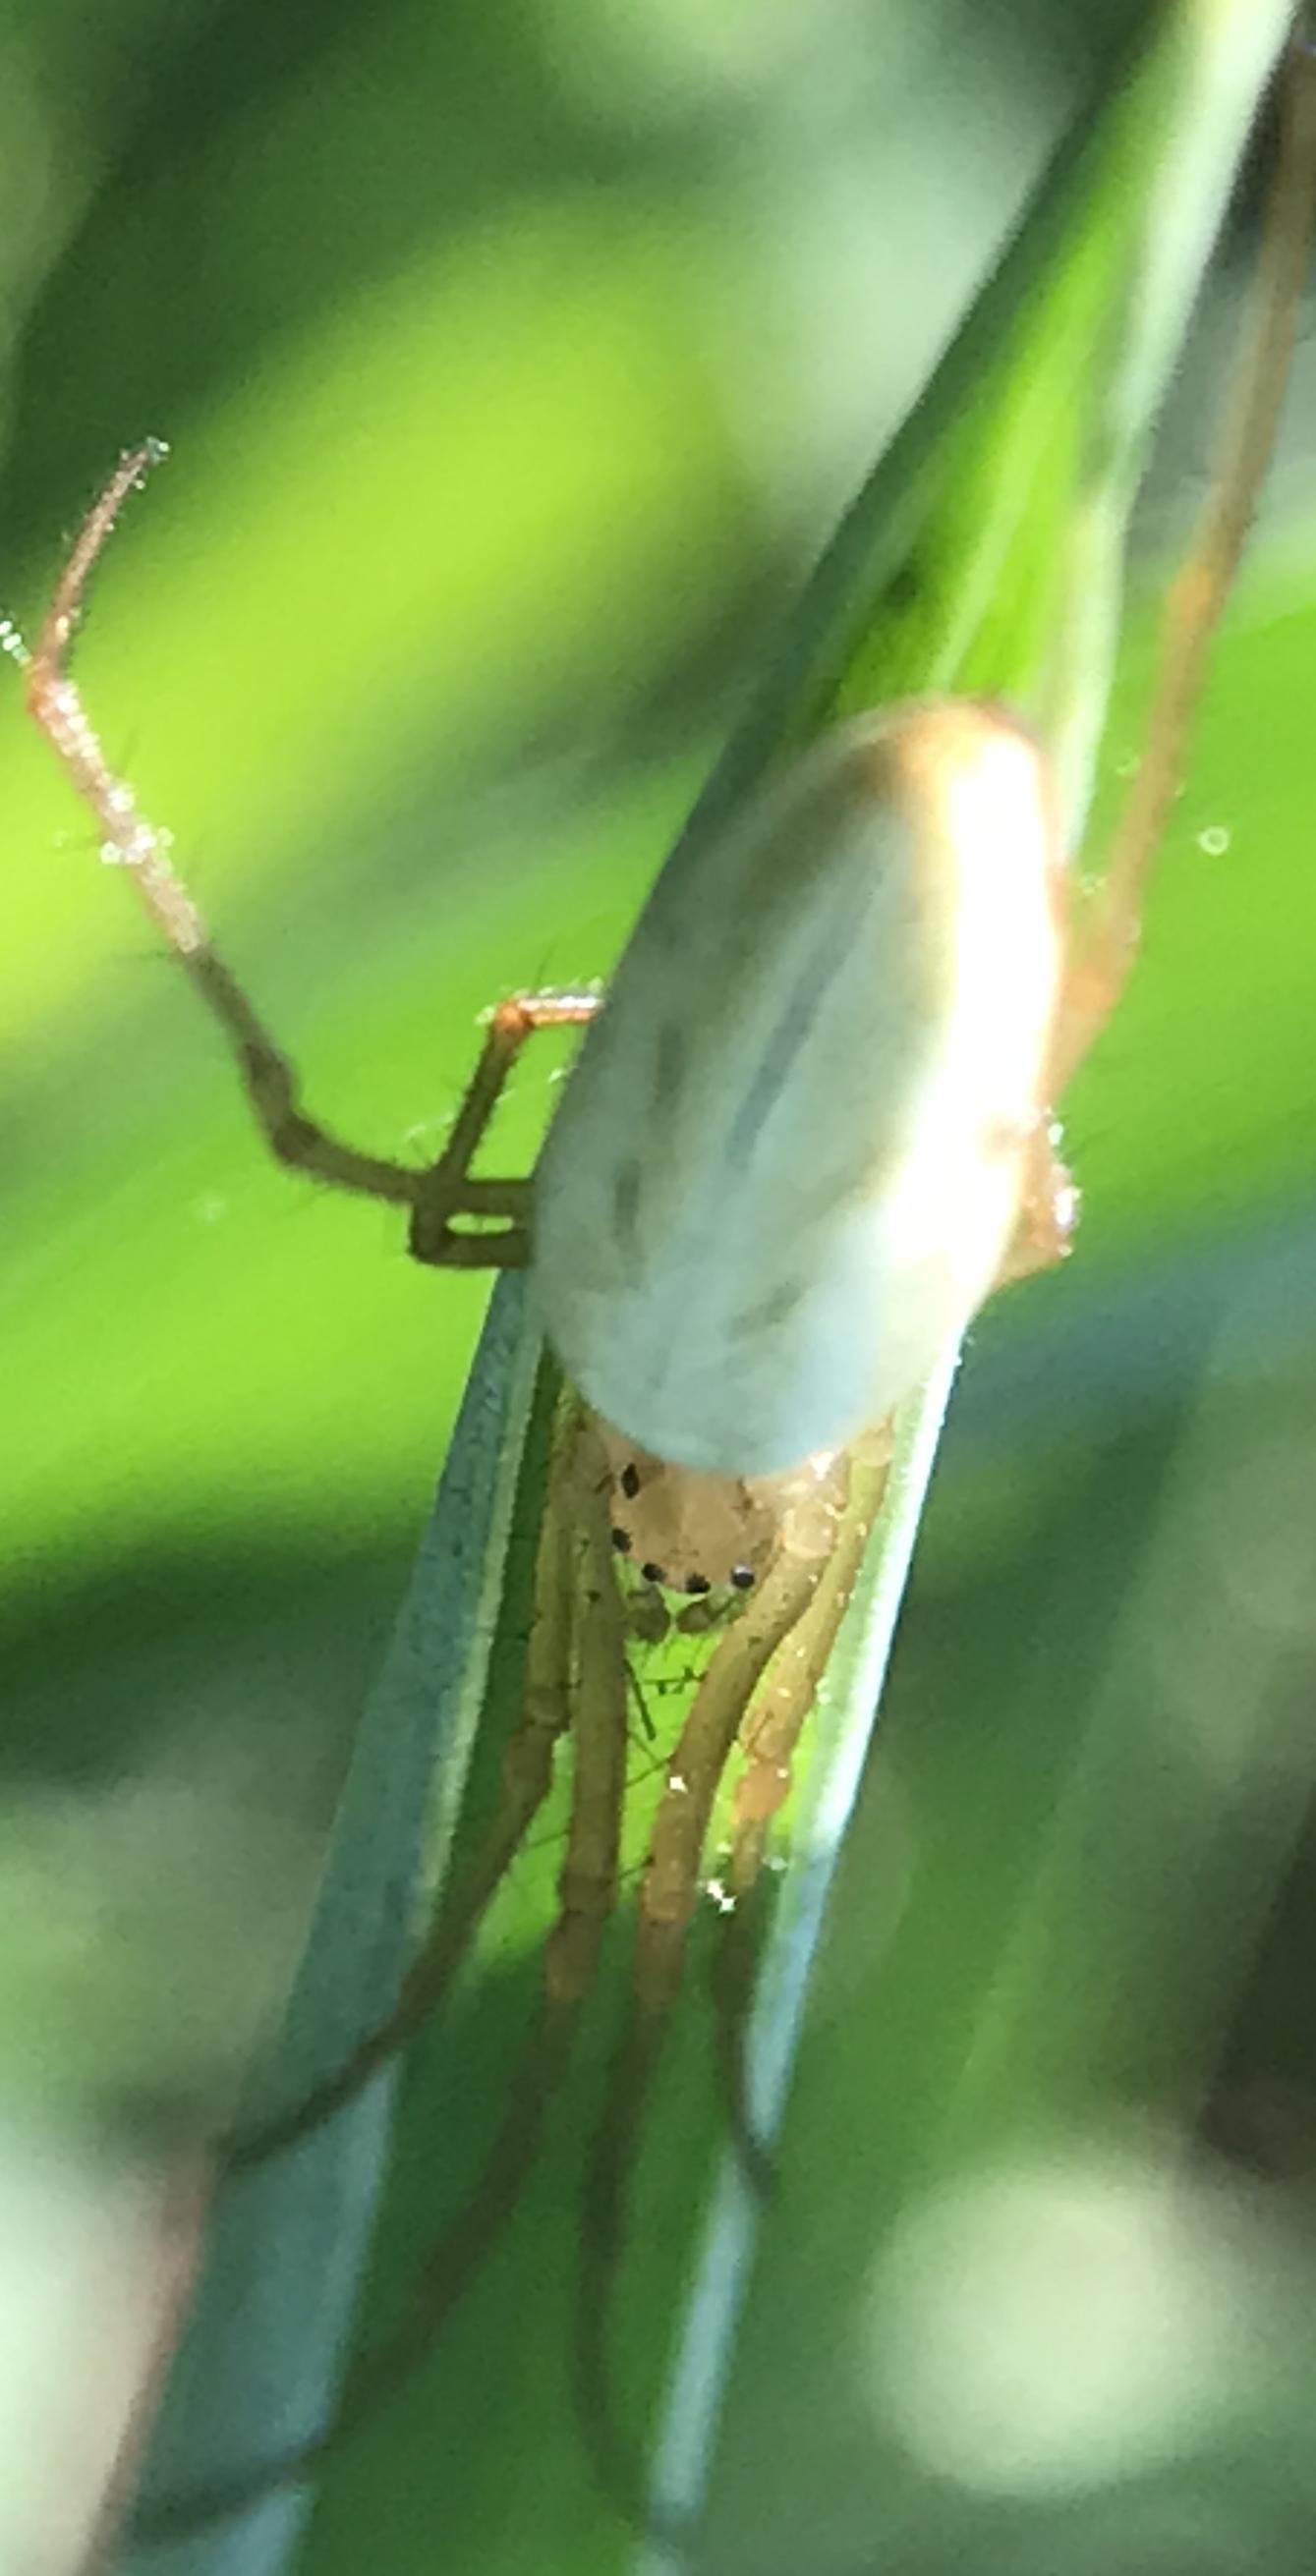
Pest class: predators